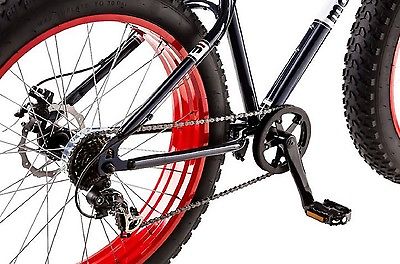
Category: bicycle